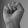
ASL letter: S